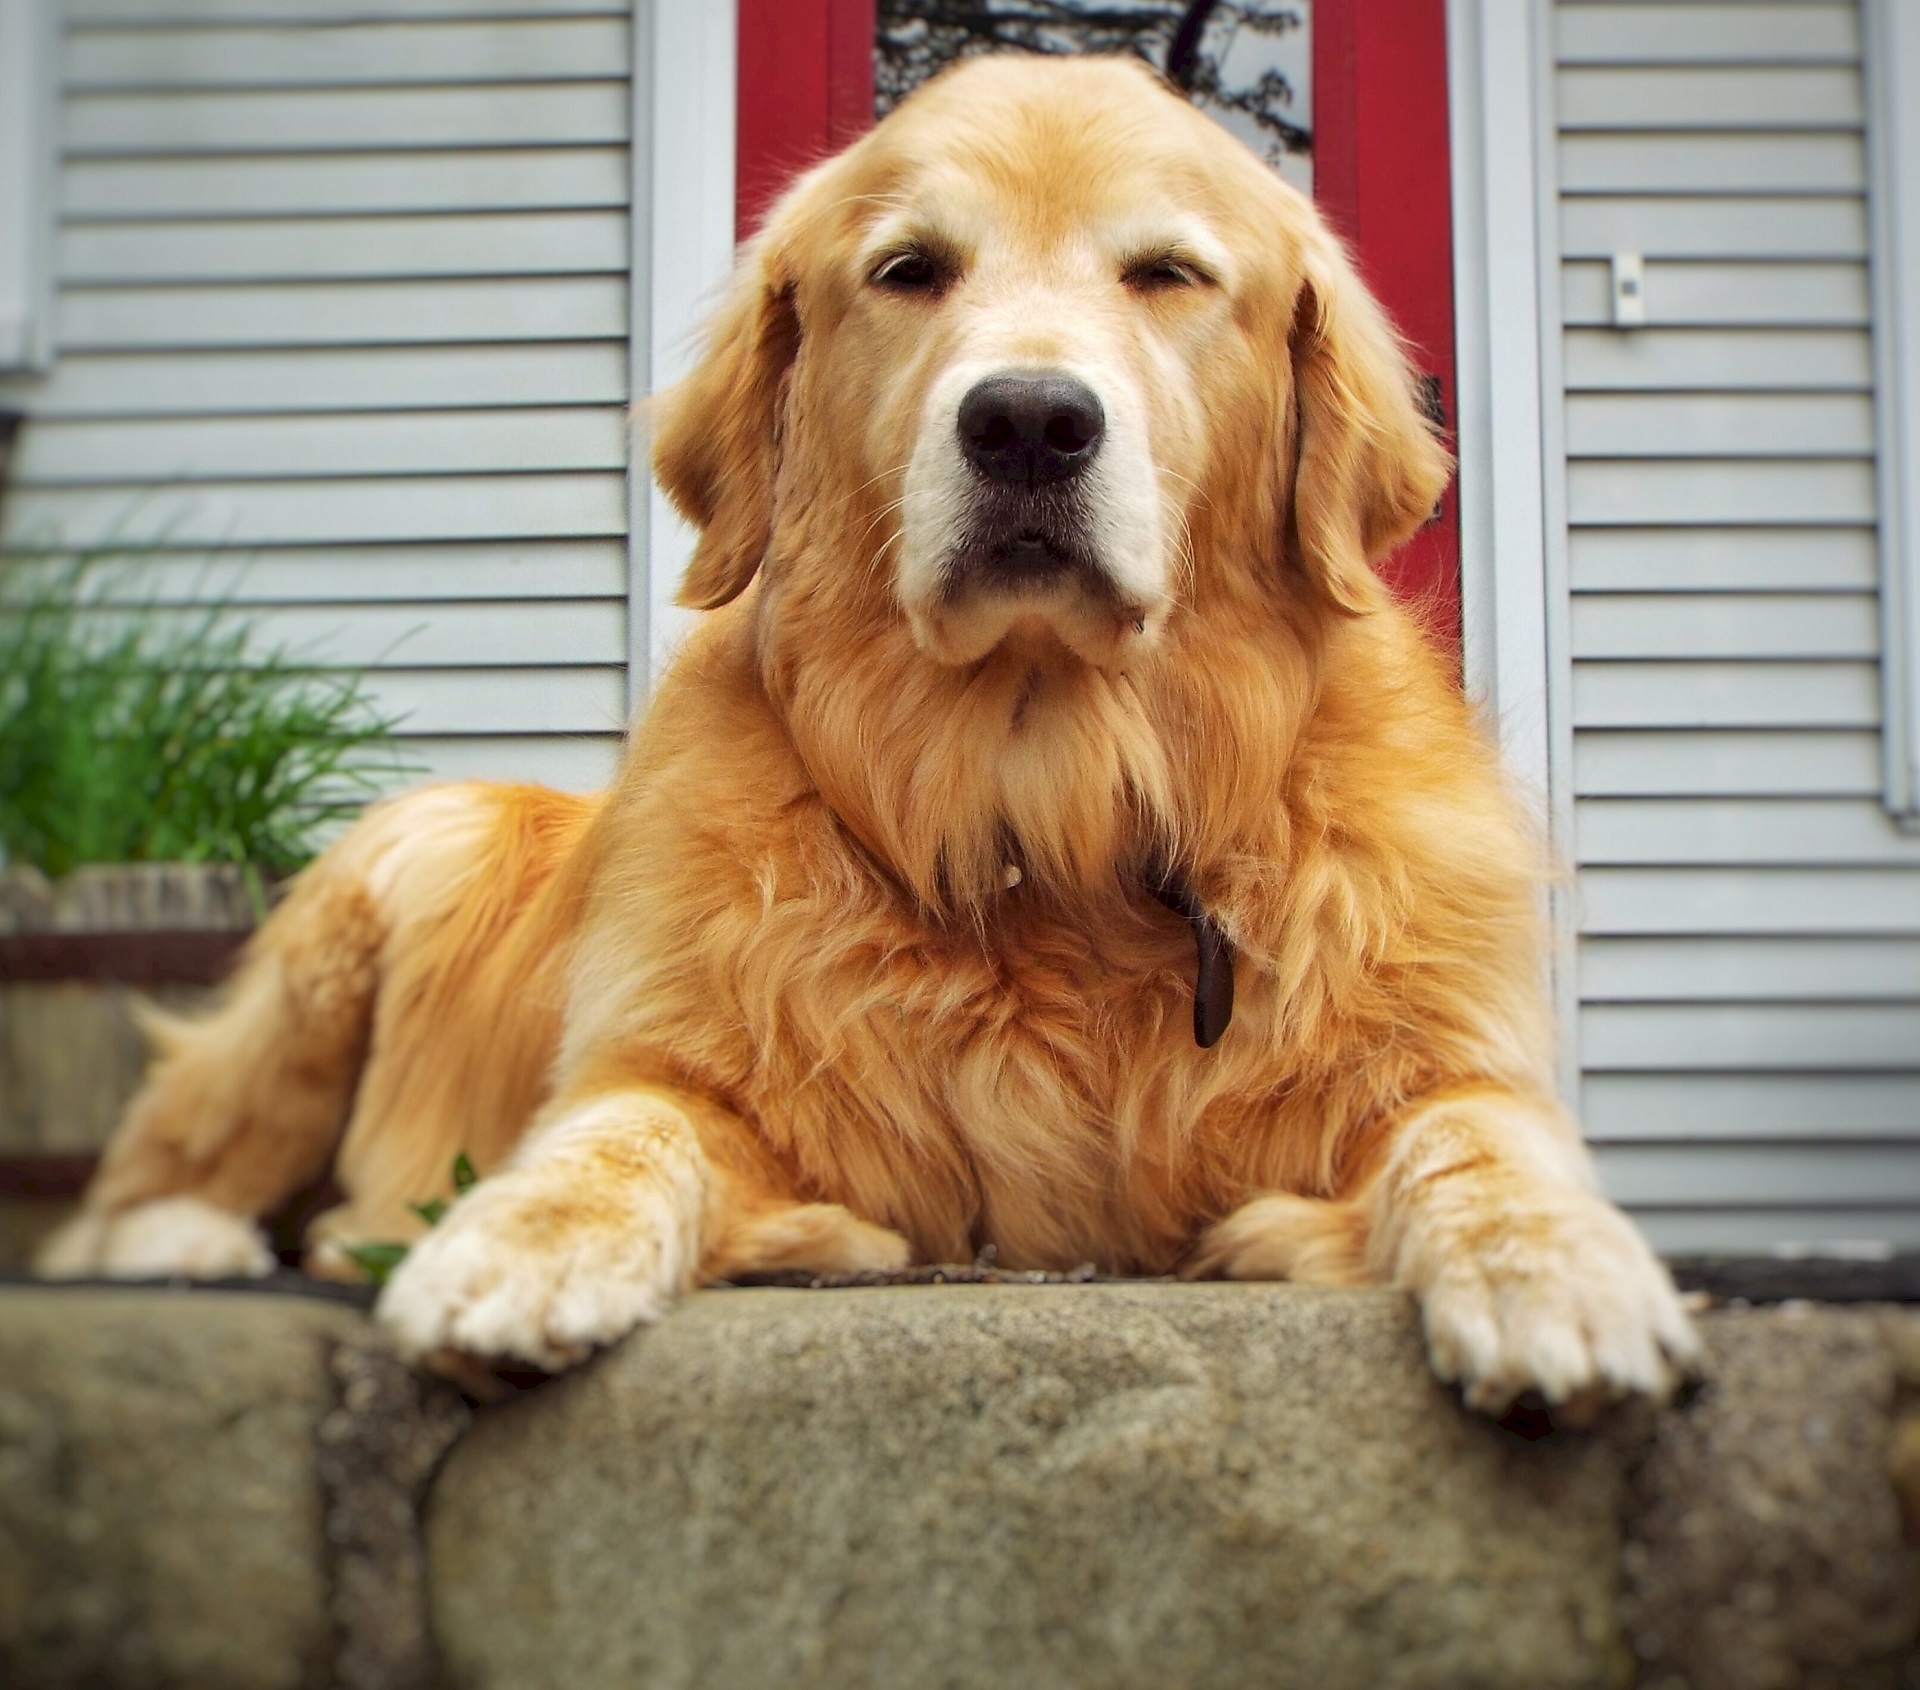
winter, puppy, dog, animal, canine, pet, portrait, mammal, relaxing, close up, outdoors, golden retriever, vertebrate, domestic, resting, dog breed, retriever, obedient, attentive, dog like mammal, dog breed group, nova scotia duck tolling retriever